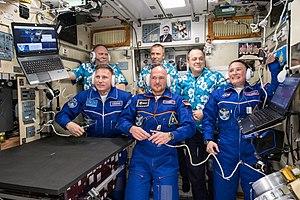
L'expédition 56 est le 56ᵉ roulement de l'équipage permanent de la Station spatiale internationale. La mission débute en juin 2018, et est commandée par l'astronaute Andrew Feustel.